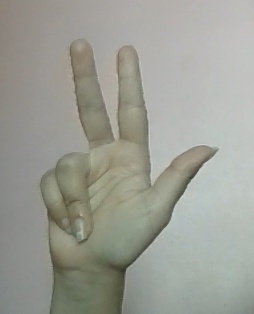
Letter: al